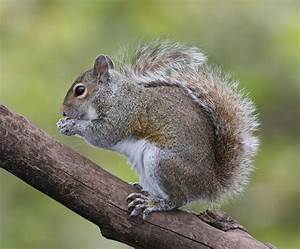
Label: squirrel